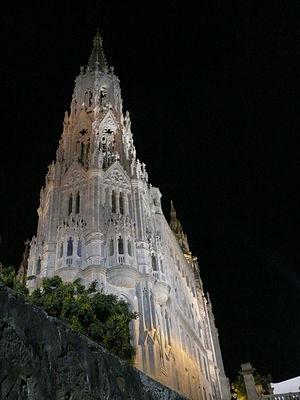
Liste des 34 communes de la province de Las Palmas dans les îles Canaries.